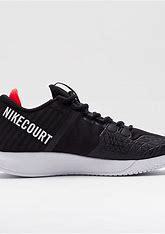
Brand: Nike
Model: Court Air Zoom Zero